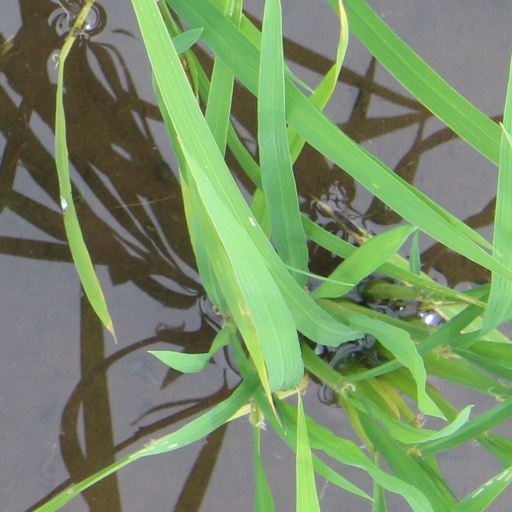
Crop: rice